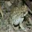
Label: frog